Brushcutter (garden tool)

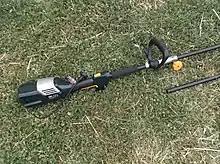
The power unit of a 240 V electric brushcutter

A brushcutter (also called a brush saw, clearing saw or gasoline goat) is a powered garden or agricultural tool used to trim weeds, small trees, and other foliage not accessible by a lawn mower or rotary mower. Various blades or trimmer heads can be attached to the machine for specific applications.